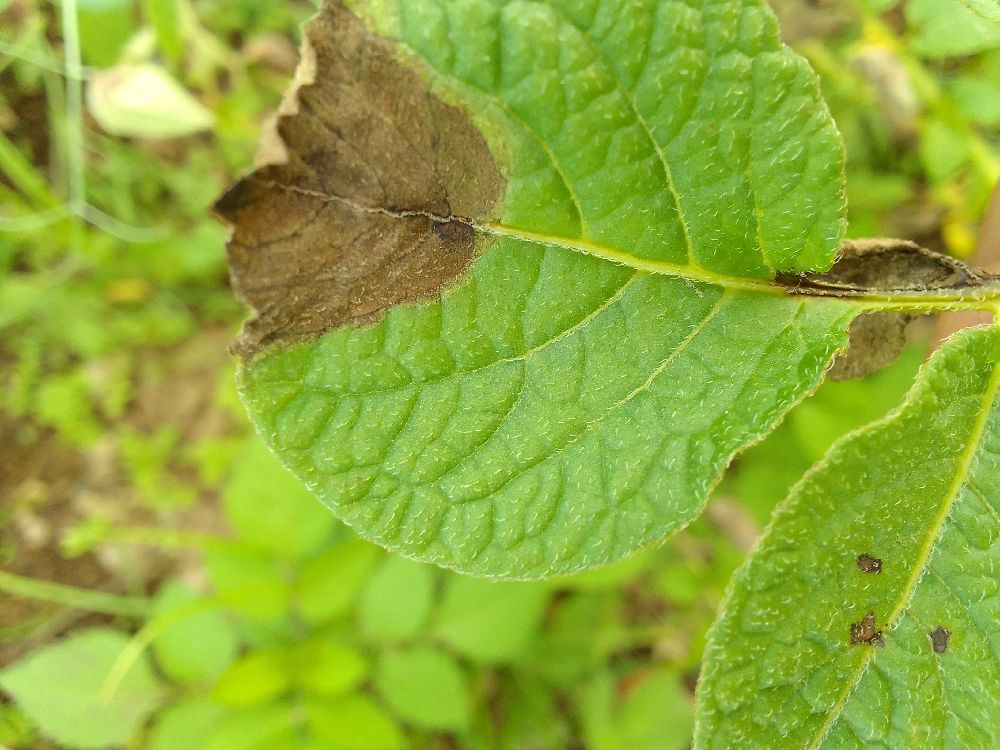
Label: Late blight